Banking lobby

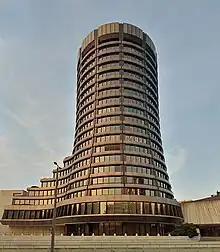
BCBS headquarters in Basel, Switzerland

The banking lobby refers to the representatives from various firms and organizations seeking favorable terms from governments for big banks and other financial service companies through lobbying and advocacy groups.